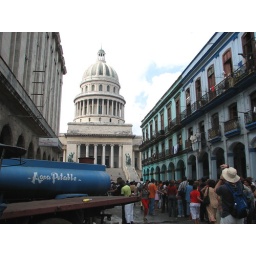
This water truck is for the long lineup for the Int'l book fair - a huge event in Cuba